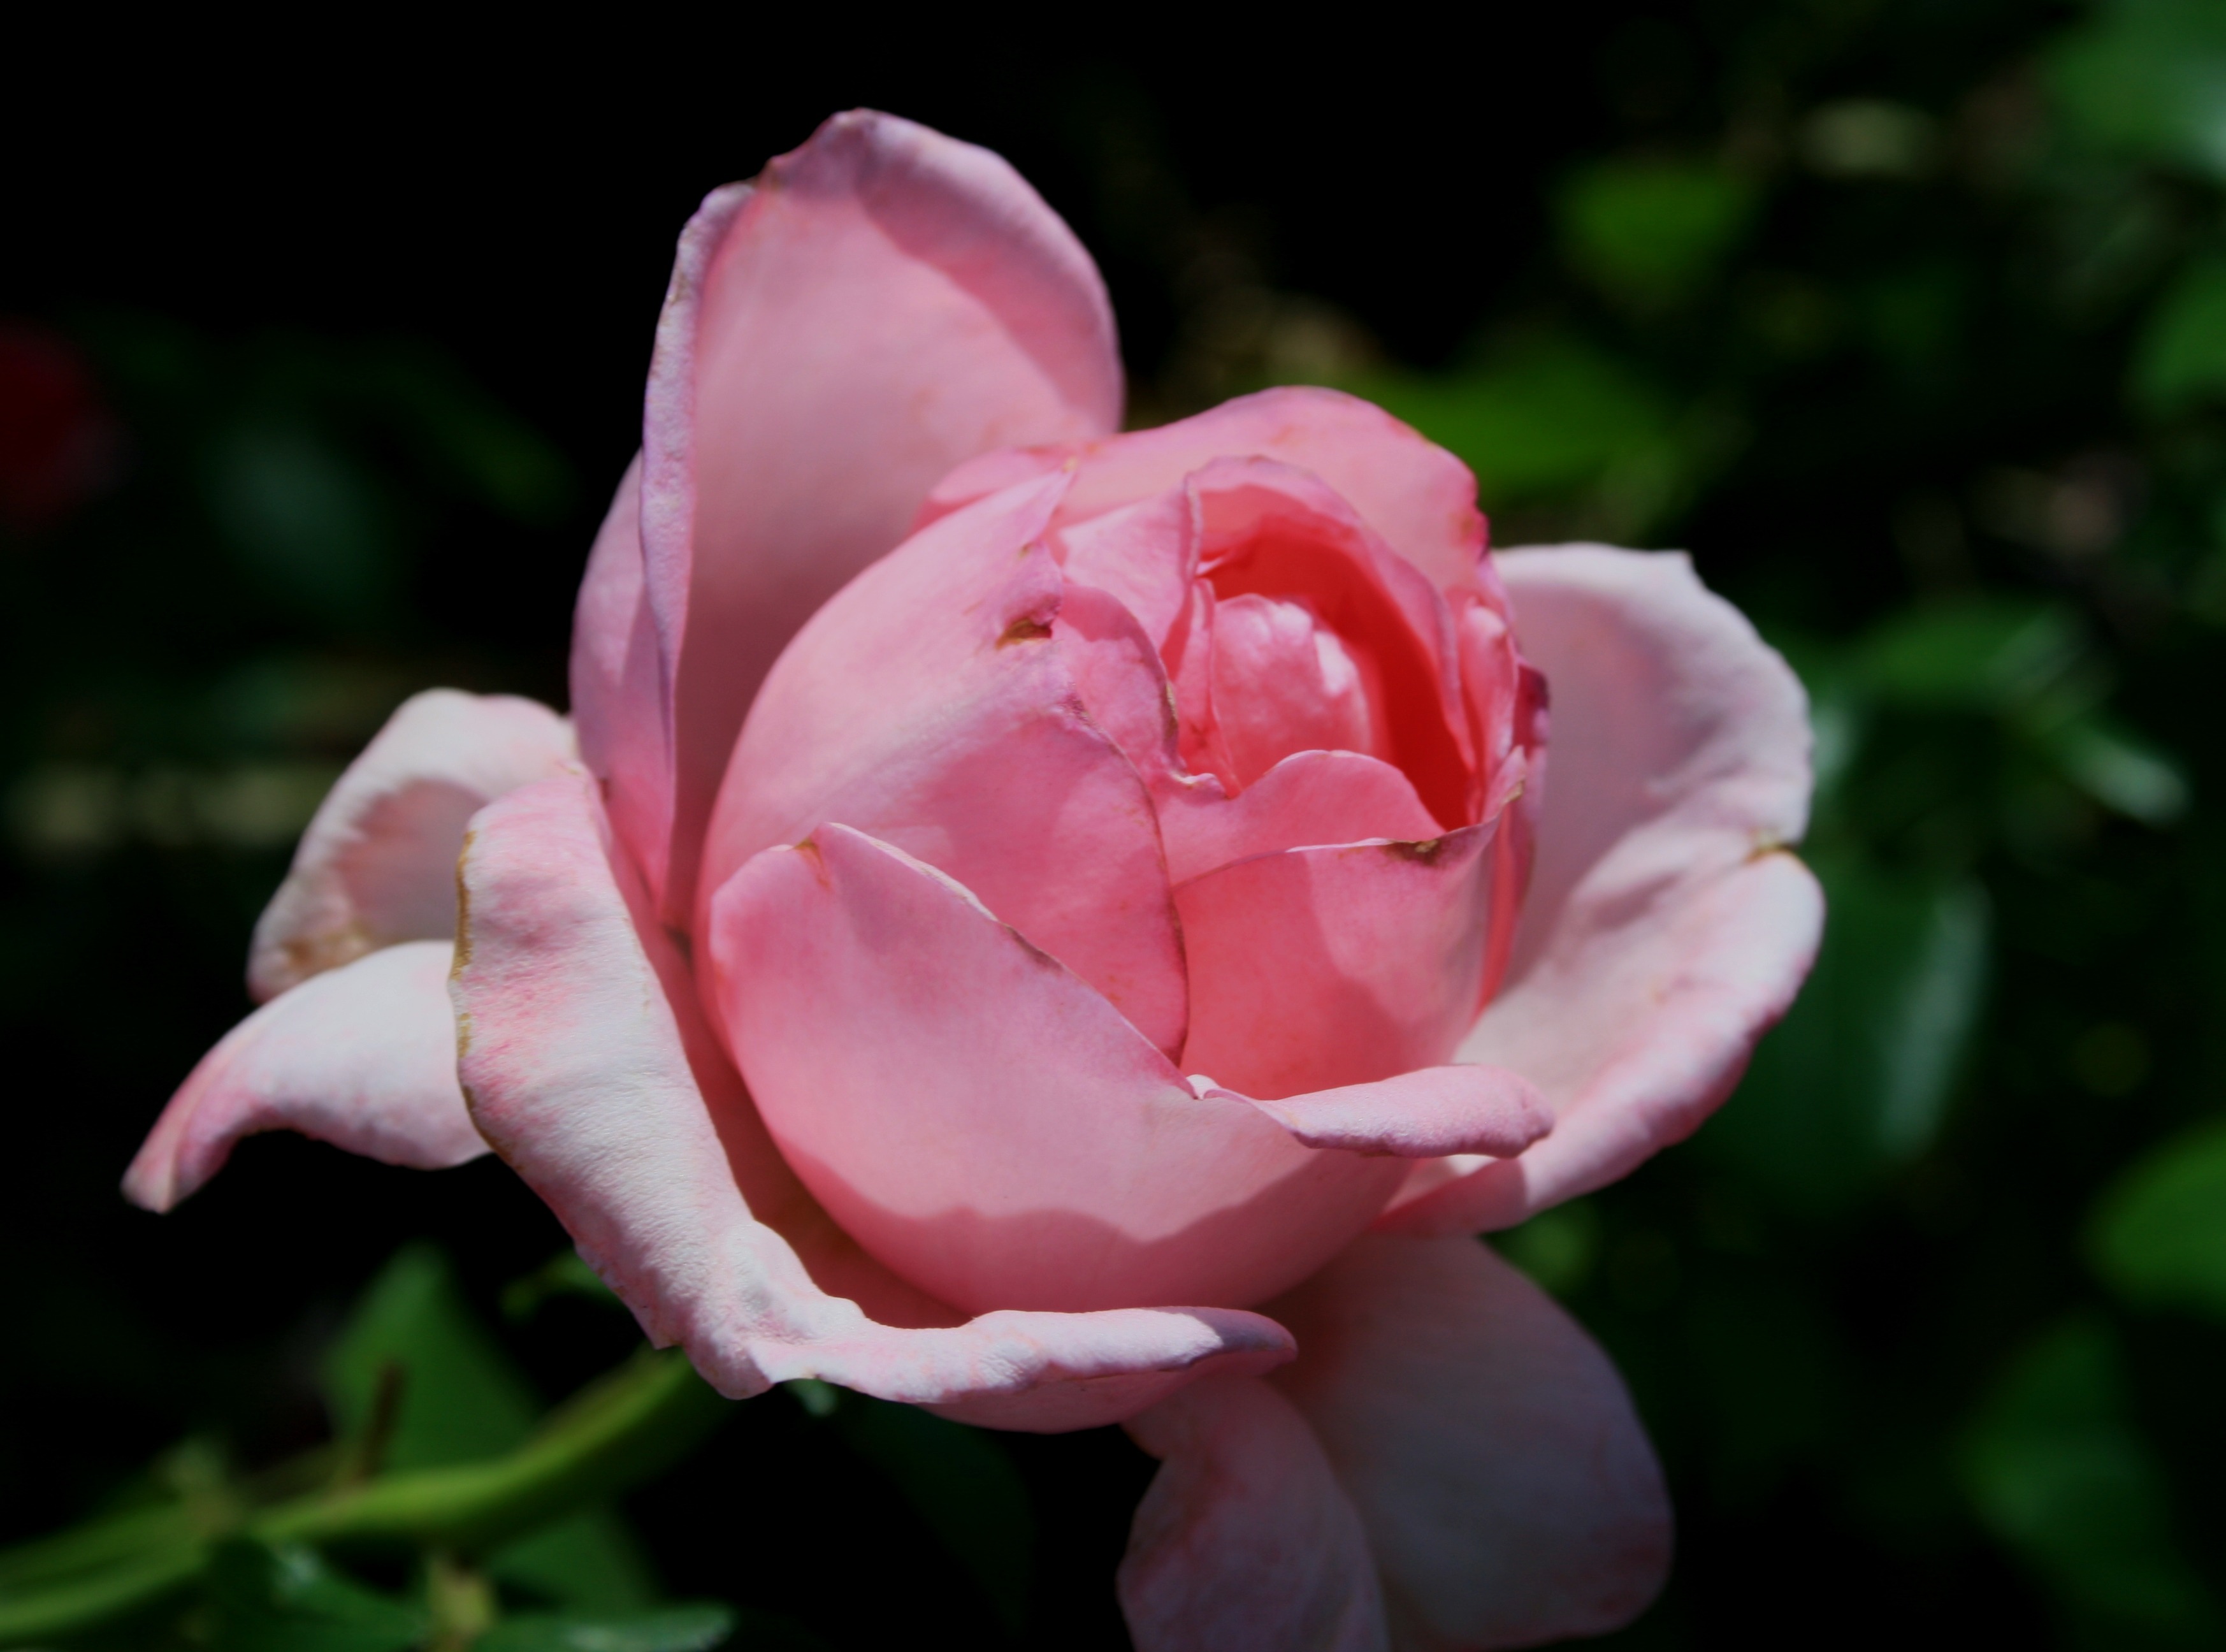
plant, flower, petal, bloom, rose, garden, pink, petals, soft, delicate, bud, floribunda, rounded, macro photography, flowering plant, garden roses, rose family, egg shaped, land plant, rosa centifolia, rose order